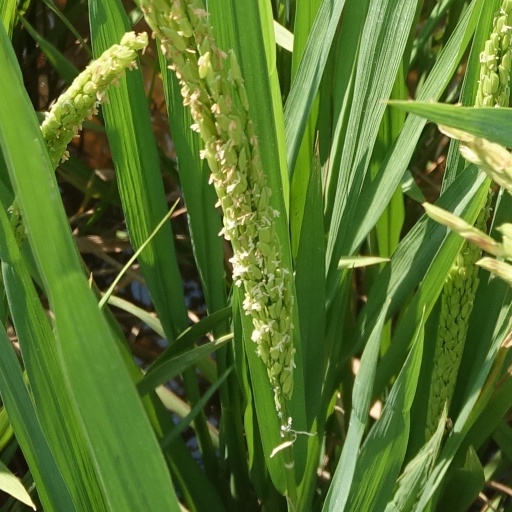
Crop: rice